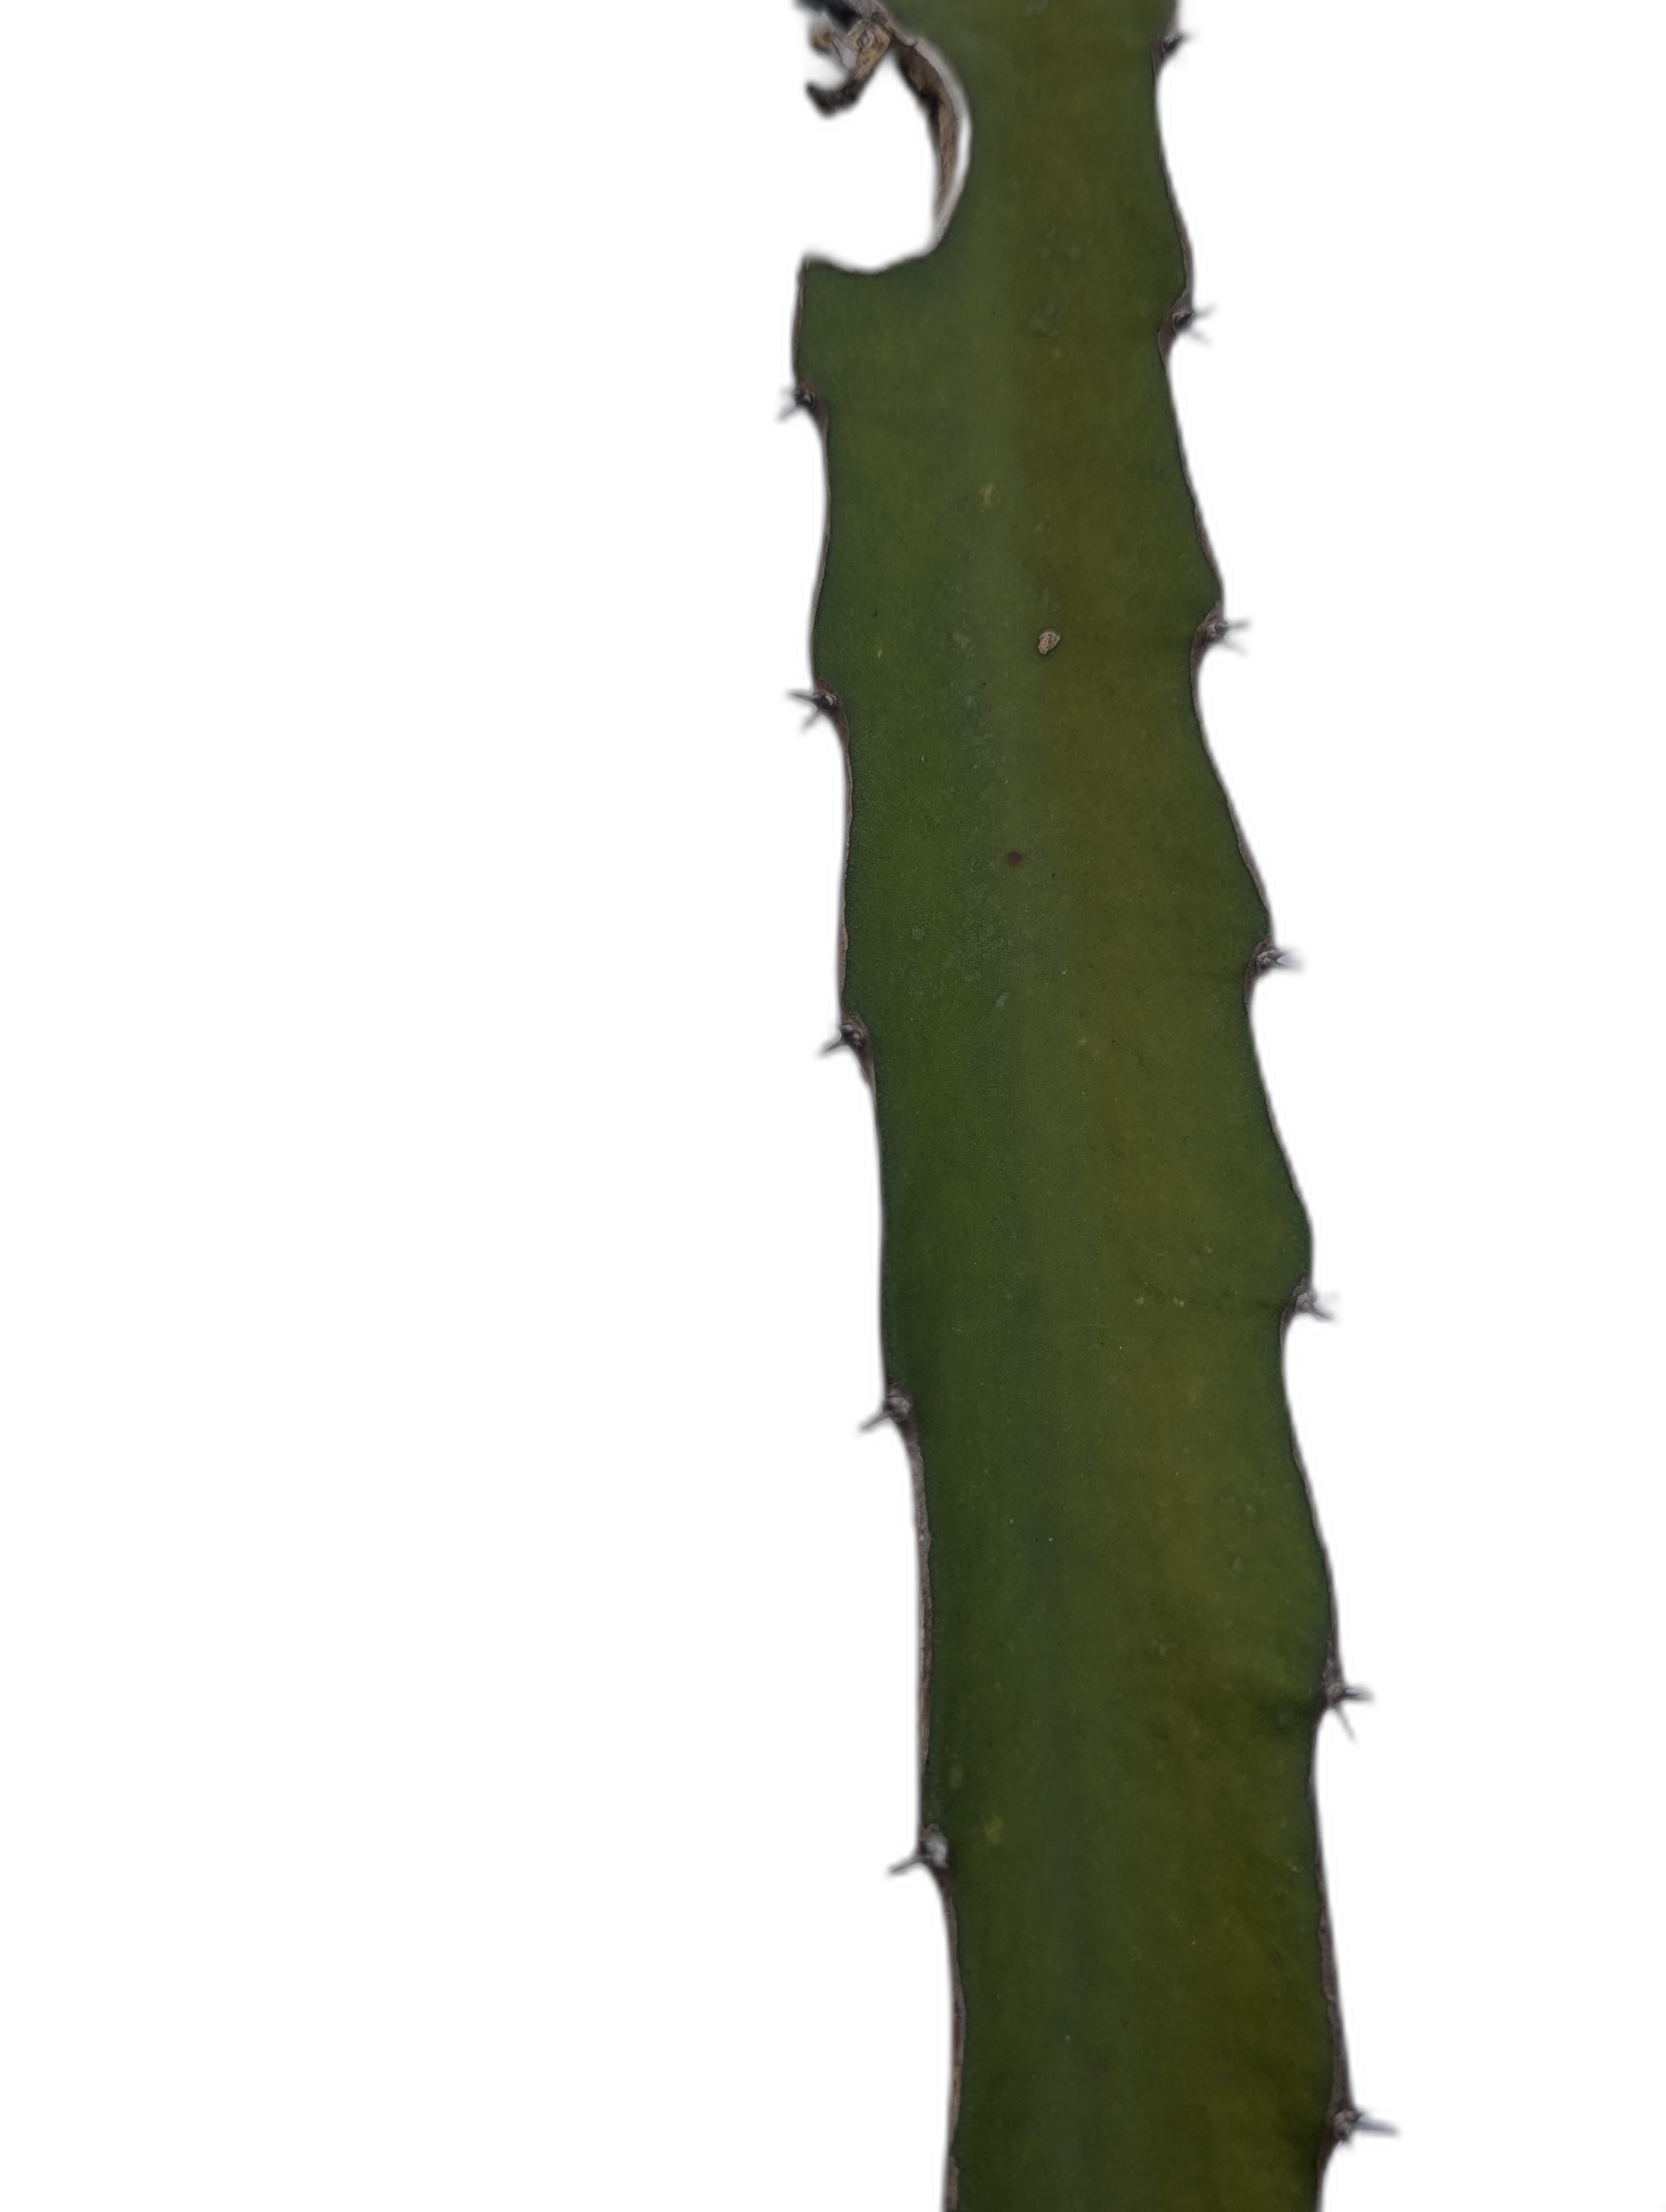
Label: Good leaf